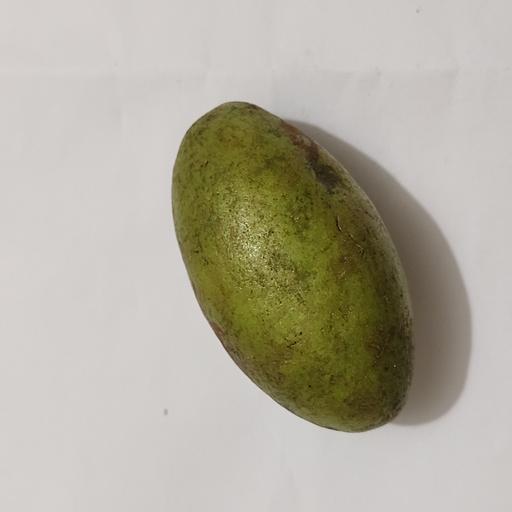
Crop type: Olive